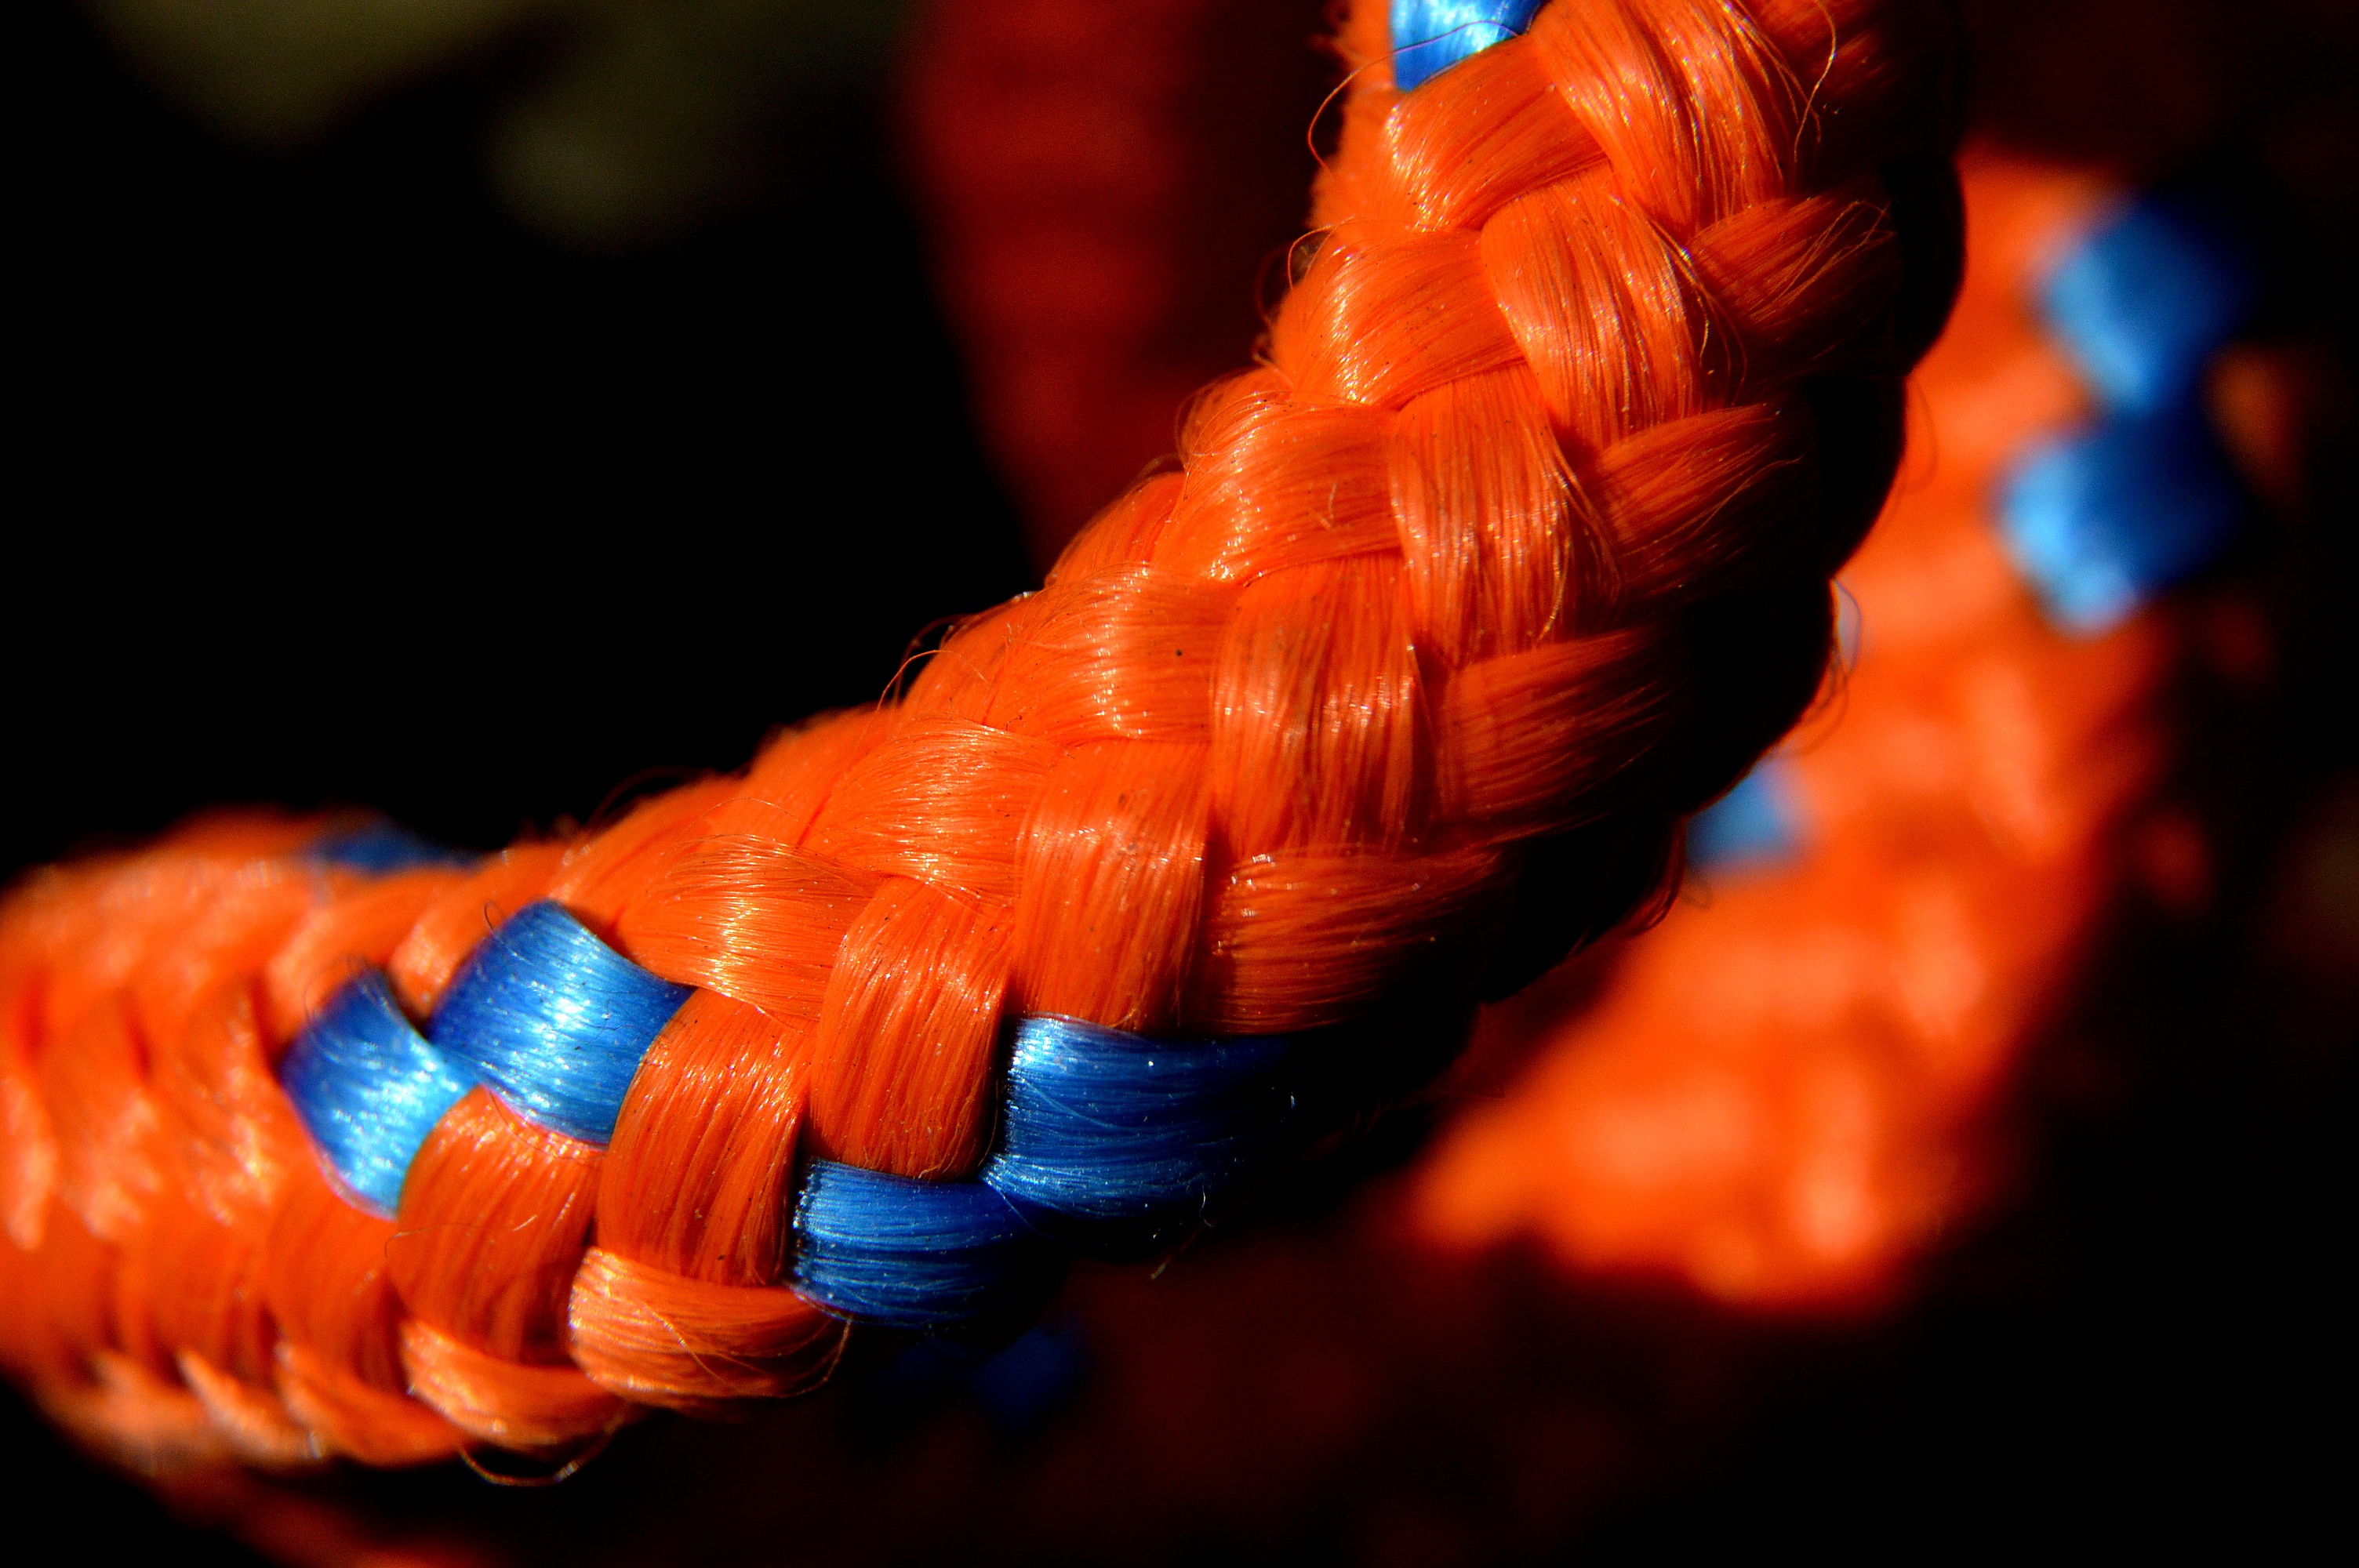
hand, rope, photography, string, orange, red, color, macro, blue, close up, macro photography